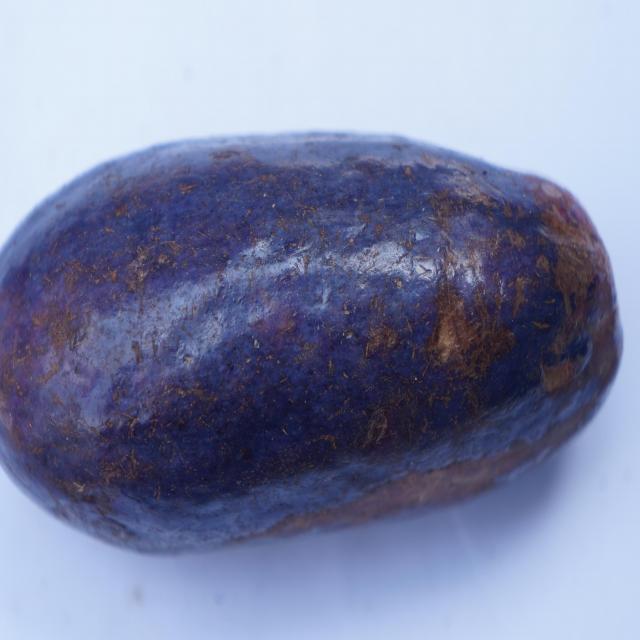
Plum grade: unaffected